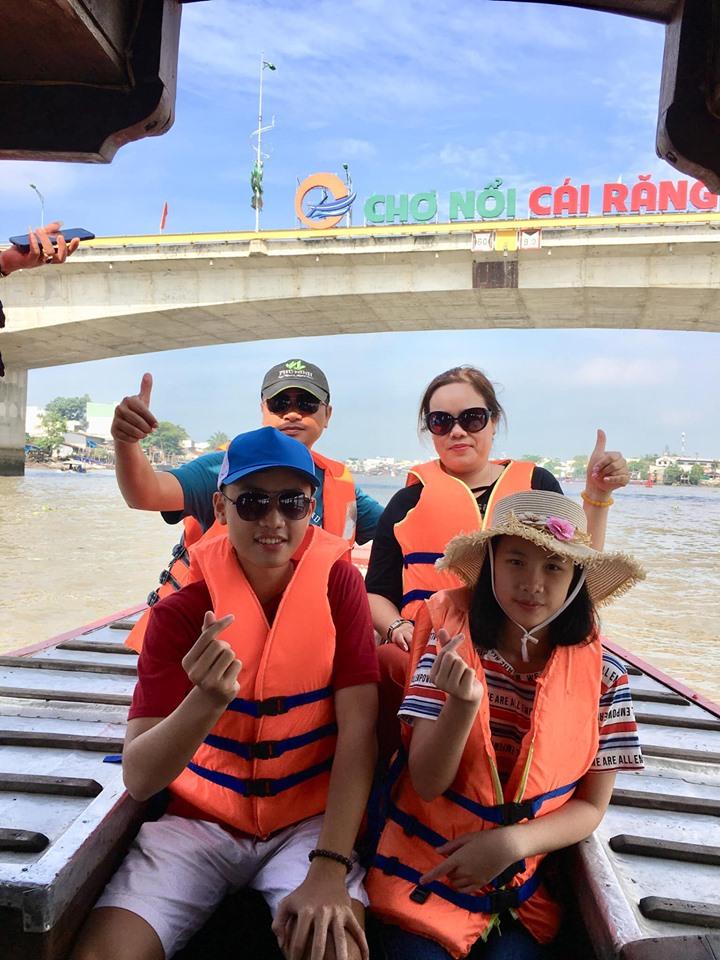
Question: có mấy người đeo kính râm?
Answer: có ba người đeo kính râm